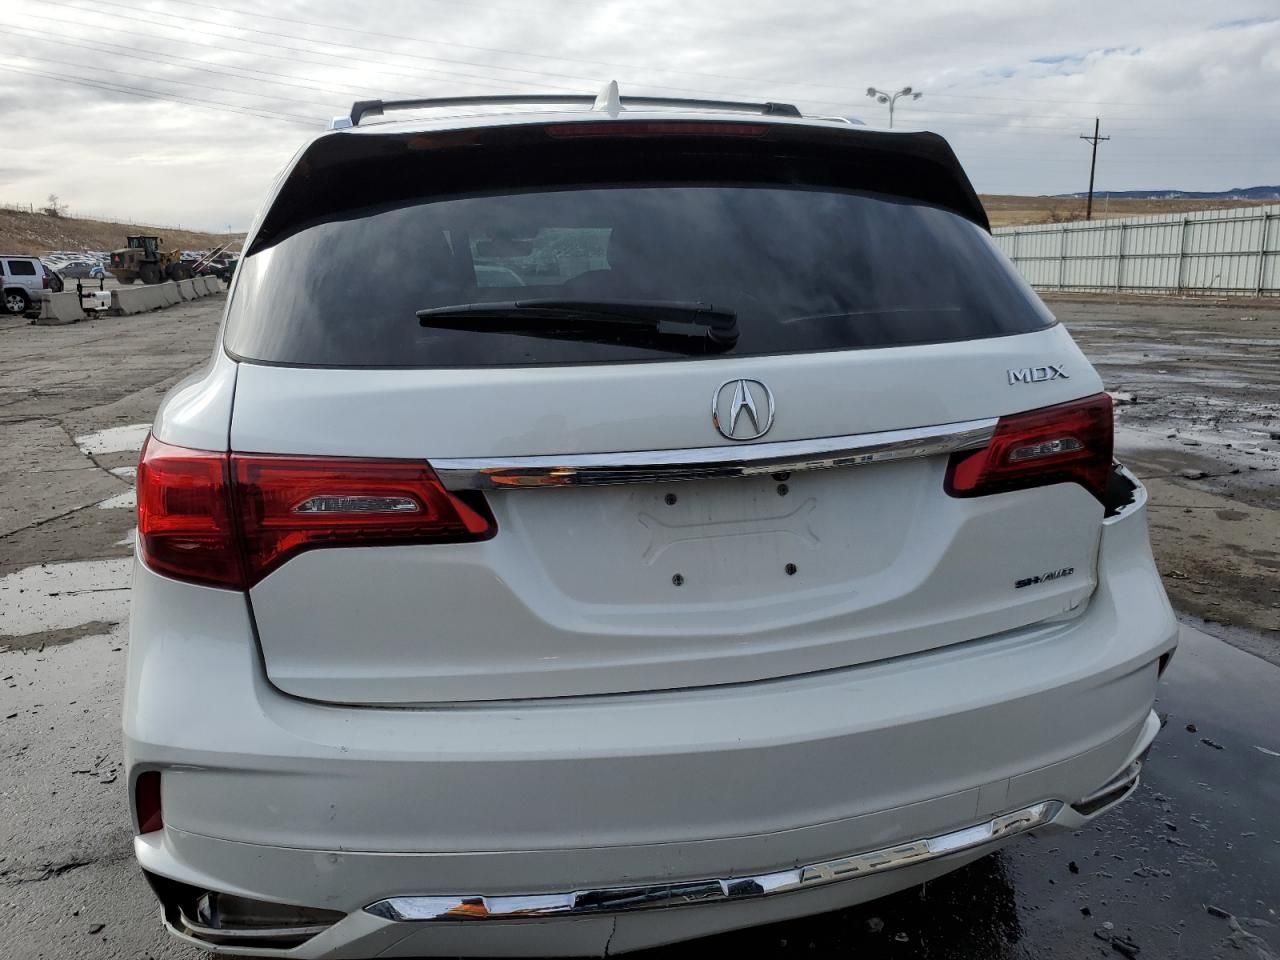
Aucun dommage détecté.
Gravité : aucun